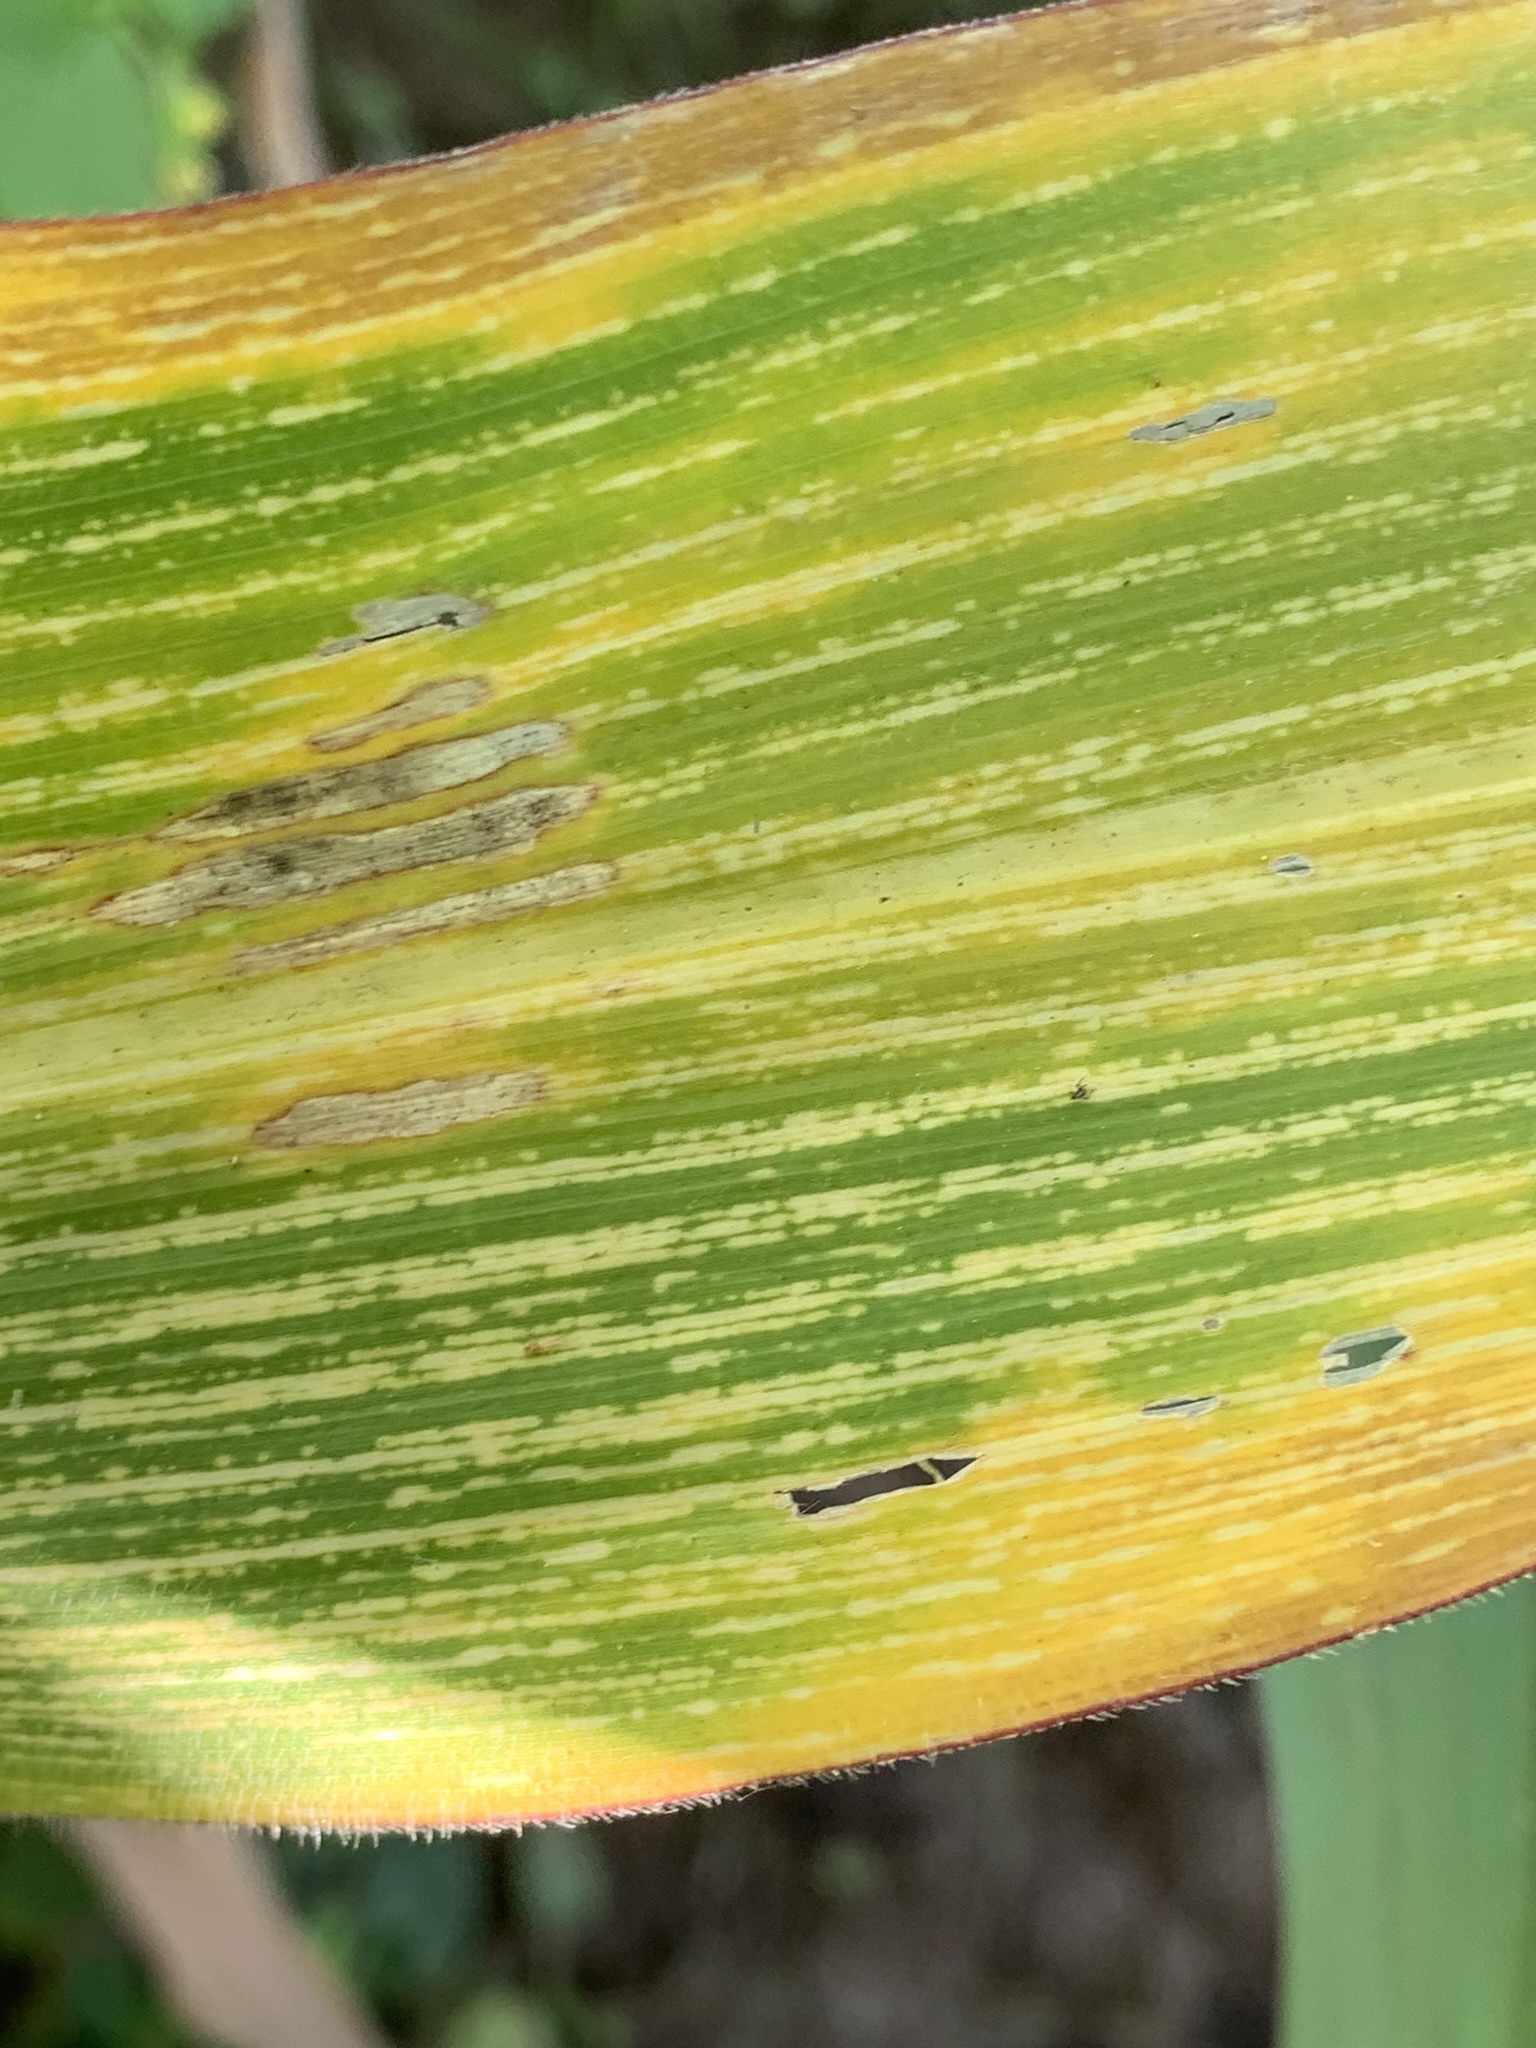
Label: MSV